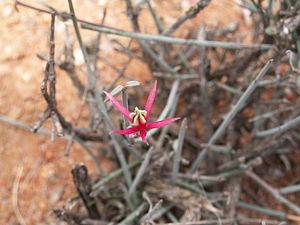
Microloma calycinum E. Mey., Richtersveld Parc National, Commune Richtersveld, Cap-du-Nord, d'Afrique du Sud Galego: Microloma calycinum E. Mey., Richtersveld N.P., Concello Richtersveld, , Sudáfrica Magyar: Microloma calycinum E. Mey., Richtersveld, Nemzeti park, Dél-afrikai Köztársaság Italiano: Microloma calycinum E. Mey., Richtersveld Parco Nazionale, Comune Richtersveld, Capo Settentrionale/Northern Cape, Sudafrica Lëtzebuergesch: Microloma calycinum E. Mey., Richtersveld Nationalpark, Nordkaap, Südafrika Lietuvių: Microloma calycinum E. Mey., Richtersveld, Šiaurės Kapas, Pietų Afrikos Respublikos